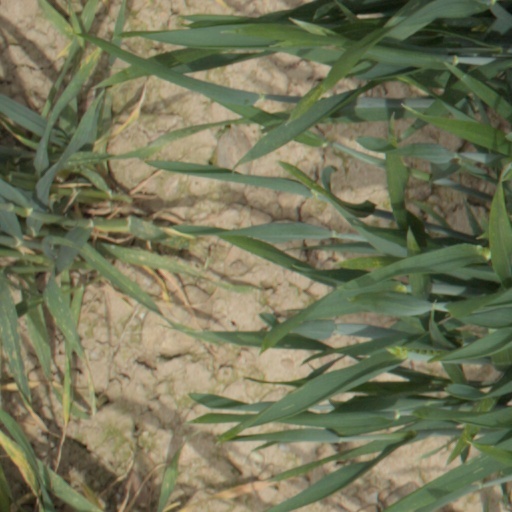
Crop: wheat